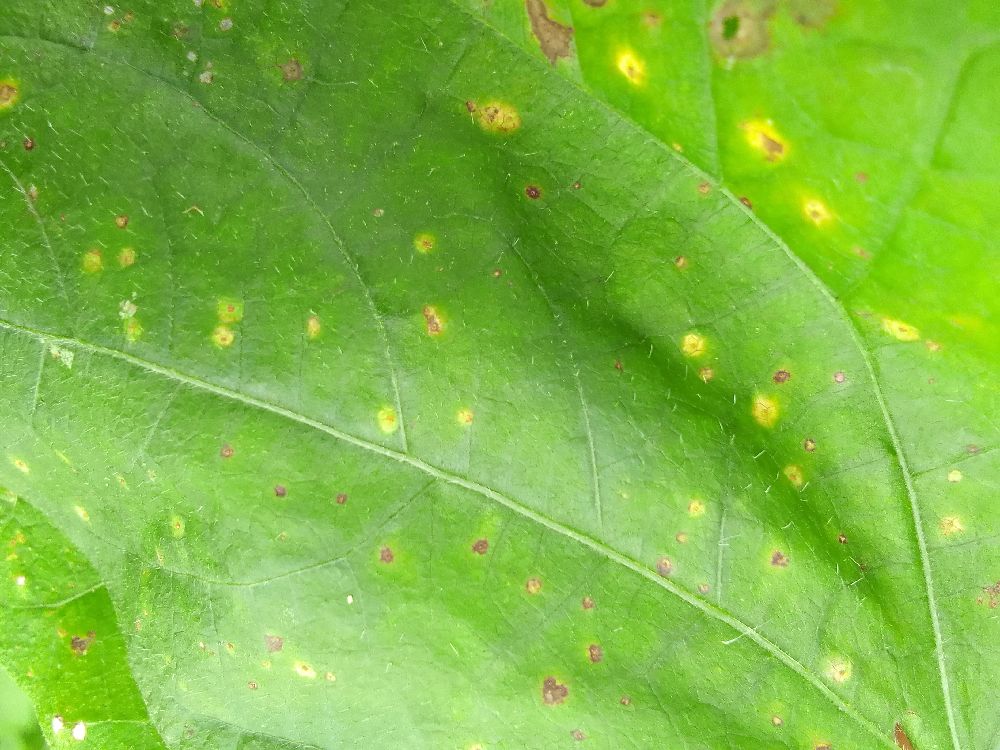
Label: rust